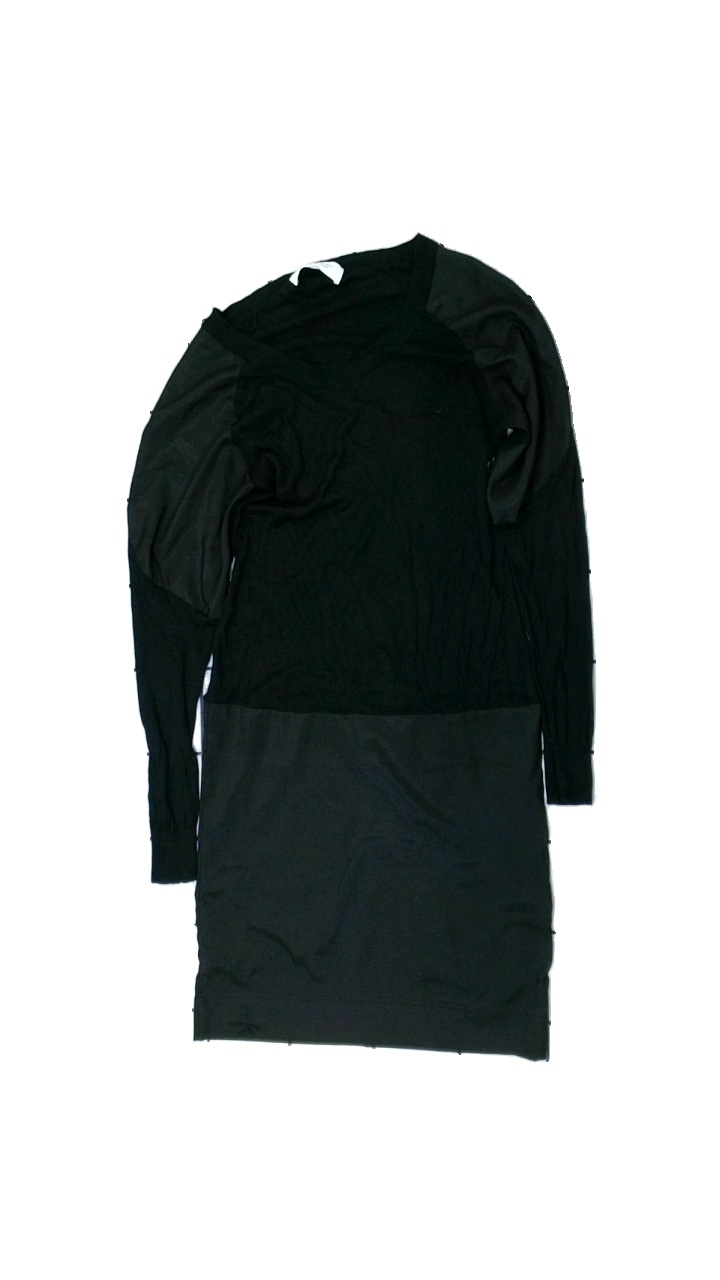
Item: Dress (Ladies)
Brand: Designers Remix
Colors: Black
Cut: C-collar
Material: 100% viscose
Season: All
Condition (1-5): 3
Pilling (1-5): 3
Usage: Reuse
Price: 50-100